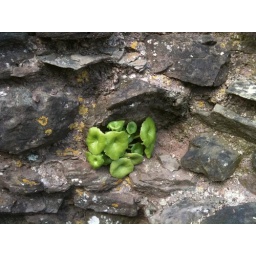
Unusual foliage in castle wall